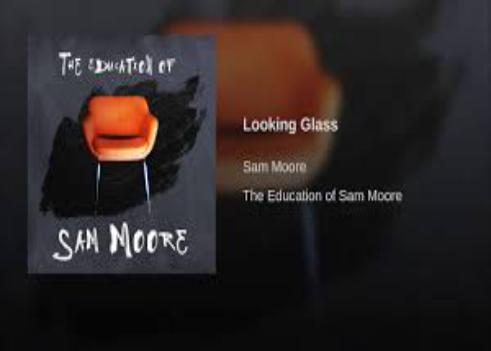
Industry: Necessities